William Fulco

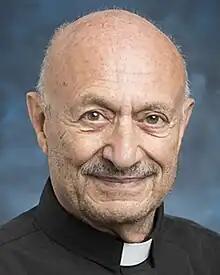

William James Fulco, S.J., (February 24, 1936 – November 29, 2021) was an American Jesuit priest and National Endowment for the Humanities Professor of Ancient Mediterranean Studies at Loyola Marymount University in Los Angeles, California.